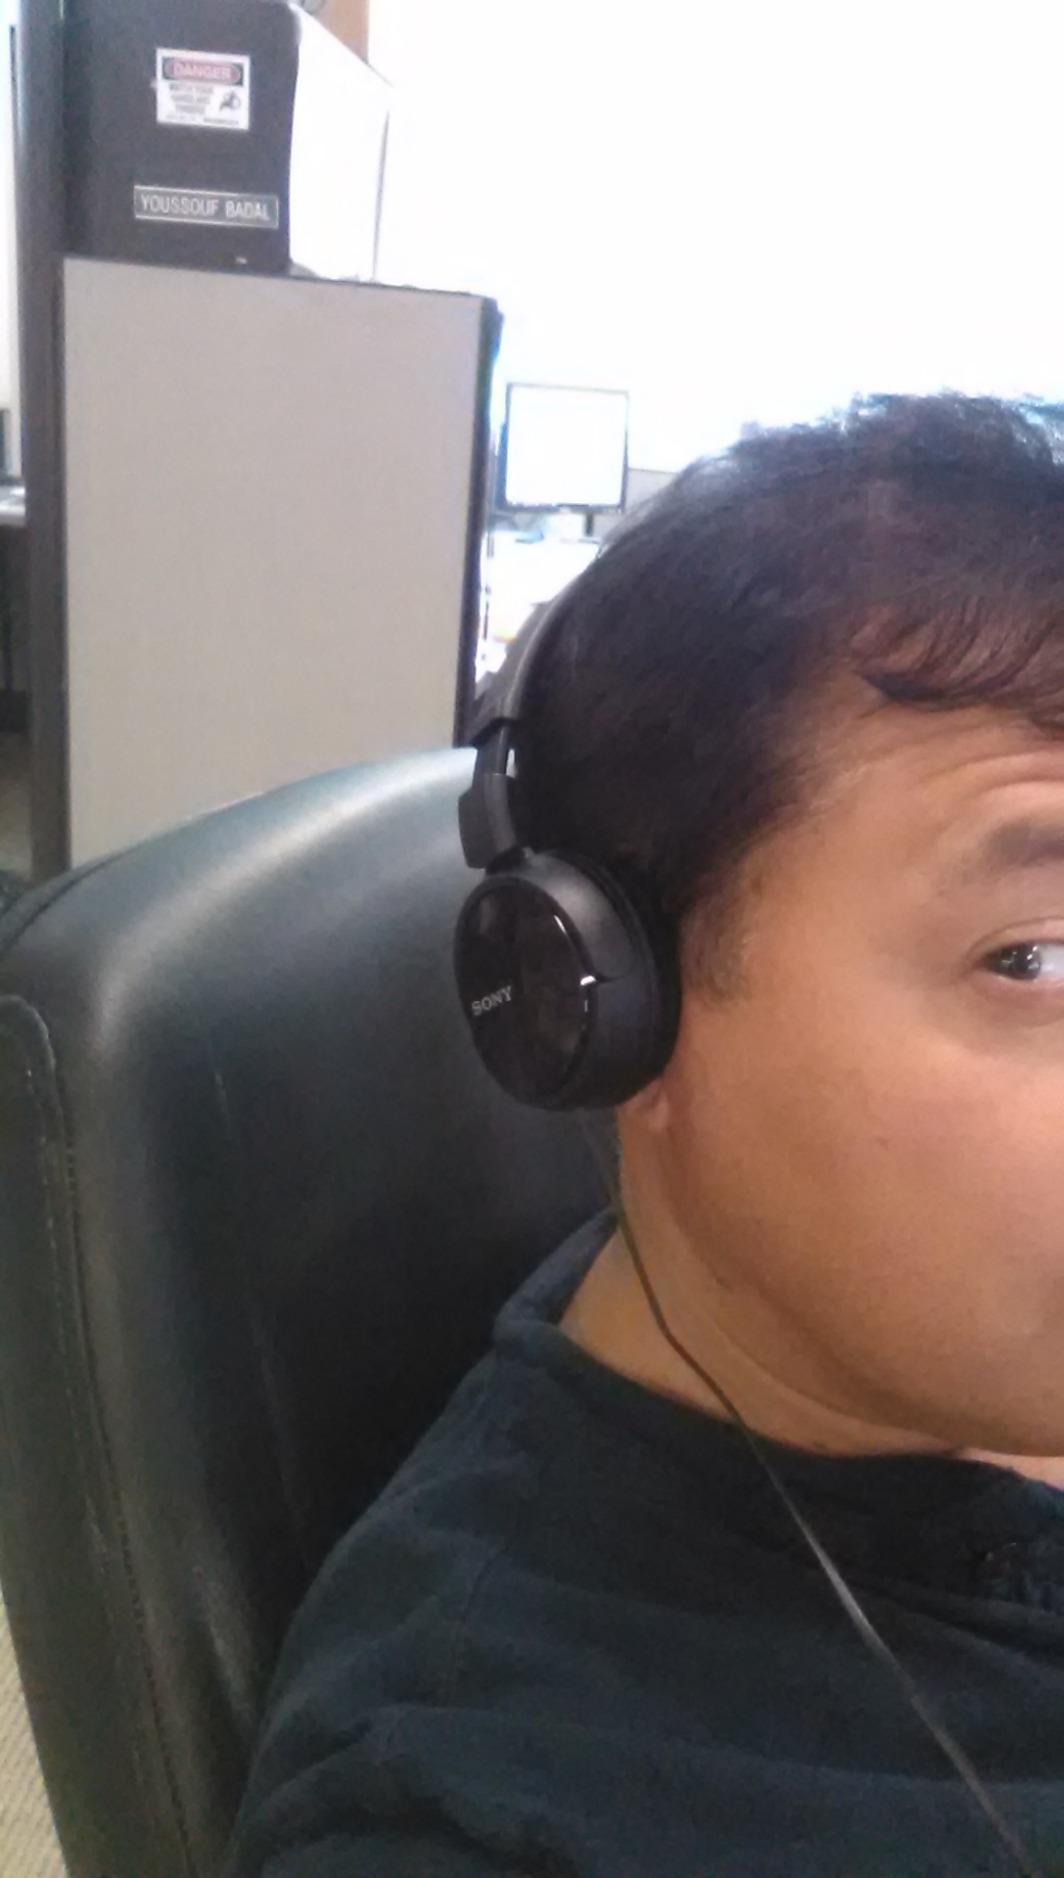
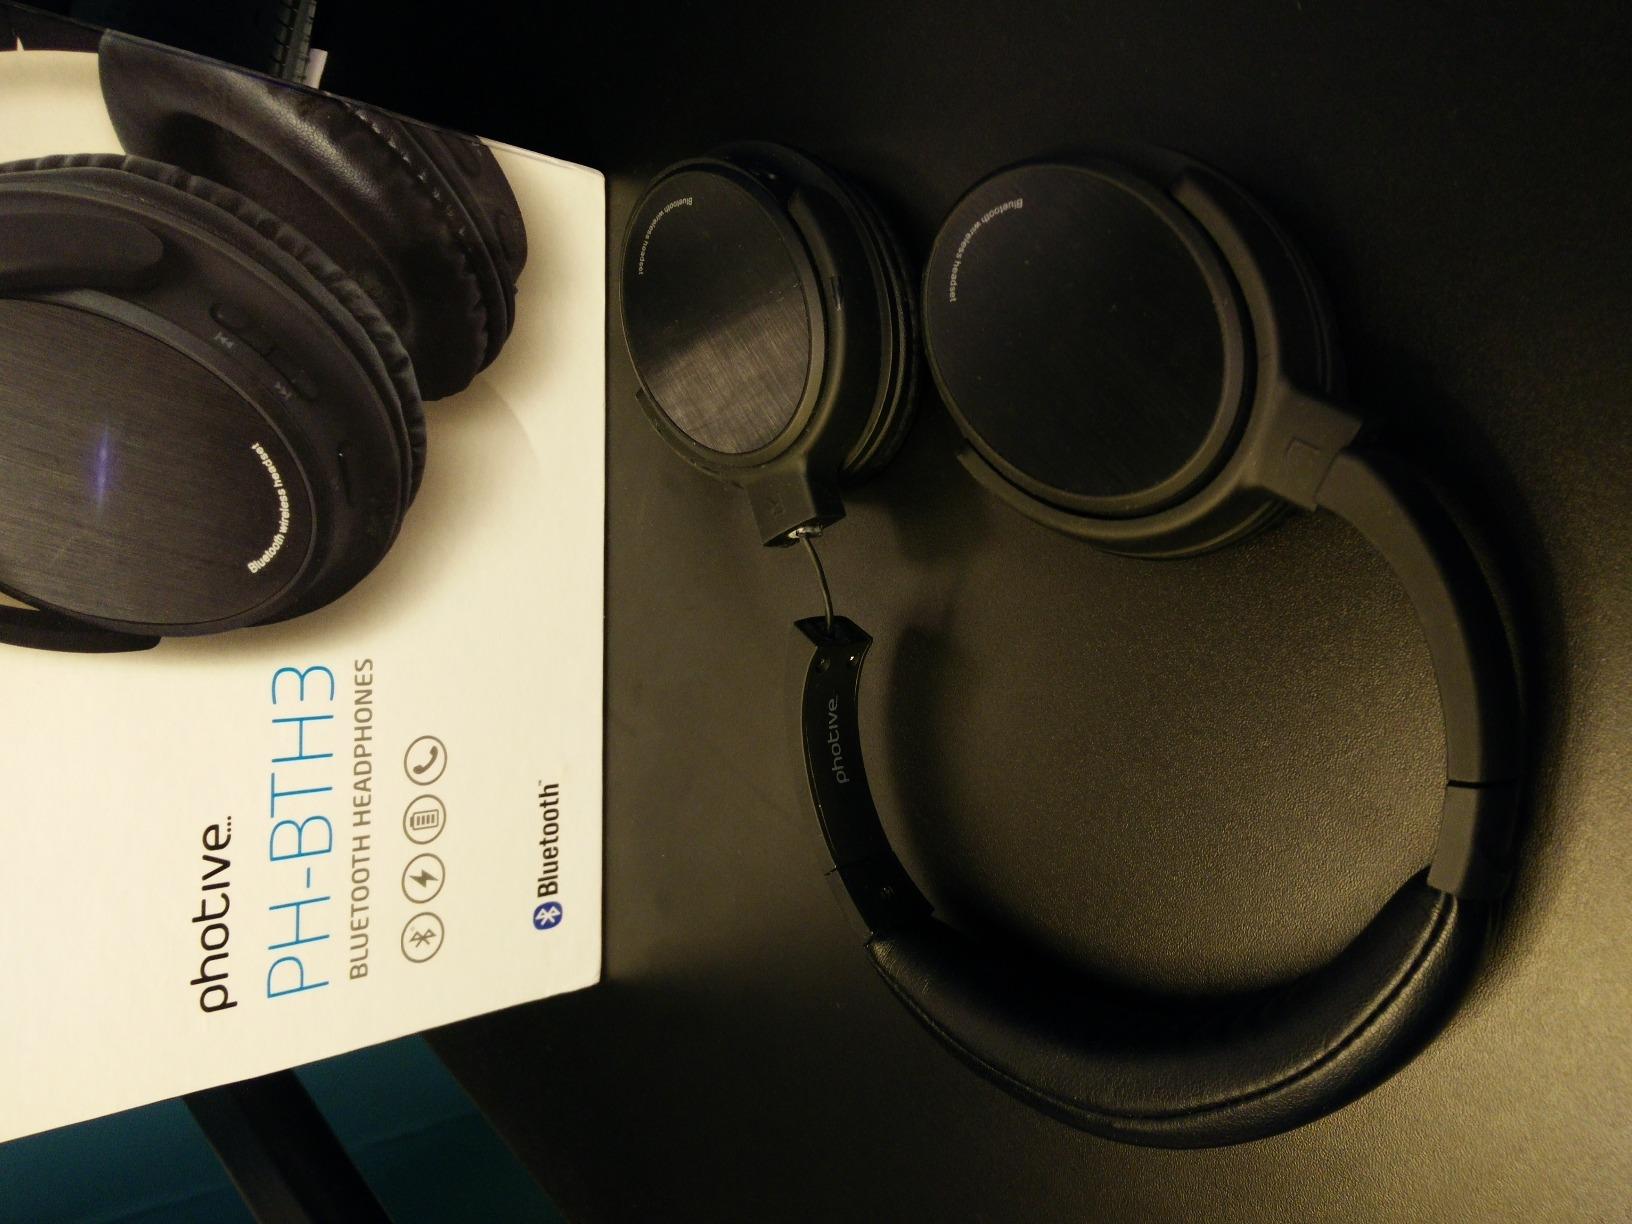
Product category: headphones
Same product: no